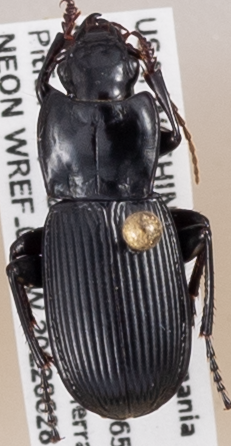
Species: Pterostichus herculaneus
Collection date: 2022-06-28
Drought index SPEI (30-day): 1.45
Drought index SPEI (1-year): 1.28
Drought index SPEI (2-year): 0.54